Maxence Van der Meersch

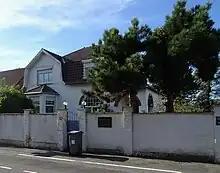
House where Maxence Van der Meersch lived in Wasquehal

A lawyer by training, he in fact practiced this profession very little, preferring to devote himself to writing. His work, replete with a spirit of realism, is essentially concerned with the life of the people of the Nord, his native region.